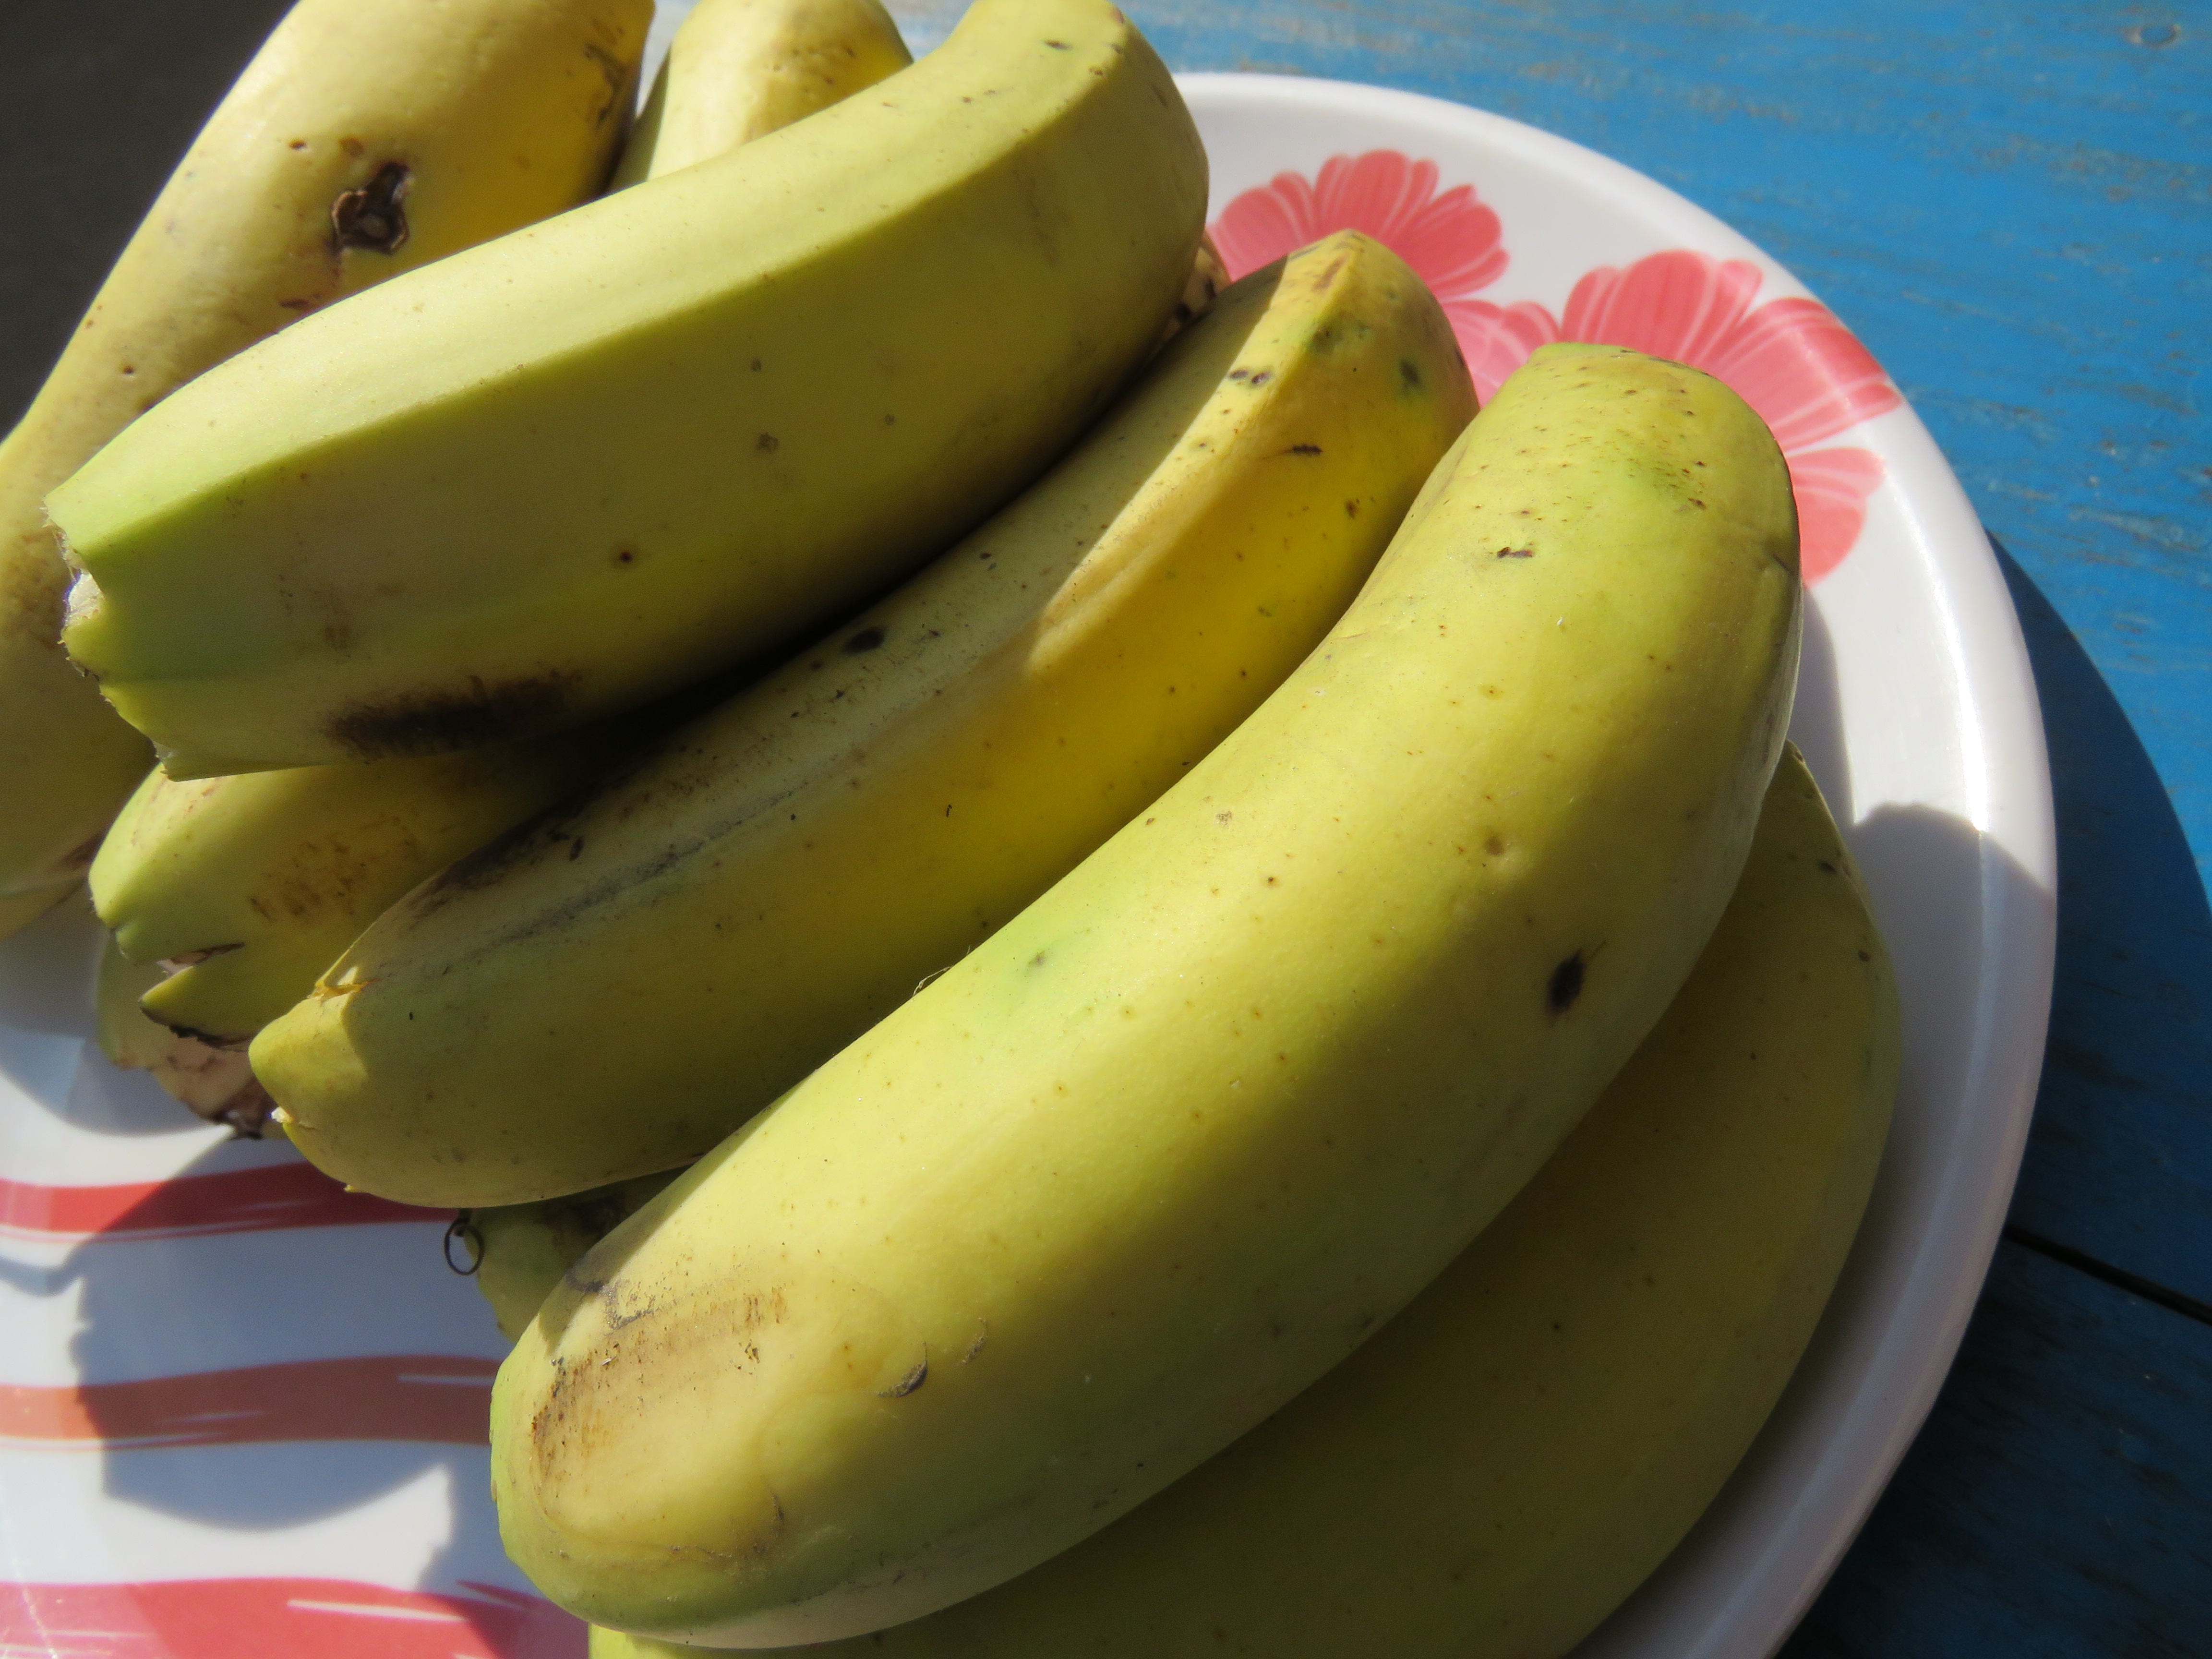
banana, fruit, saba banana, food, banana family, cooking plantain, yellow, plant, produce, vegetarian food, cuisine, ingredient, local food, vegetable, vegan nutrition, superfood, natural foods